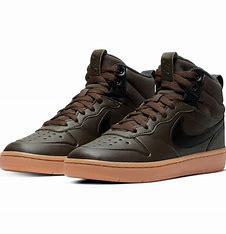
Brand: Nike
Model: Court Borough Mid 2